Tiszavasvári

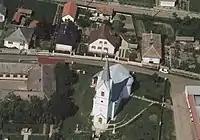
Aerial view of Tiszavasvári

It covers an area of and has a population of 13,473 people (2005).